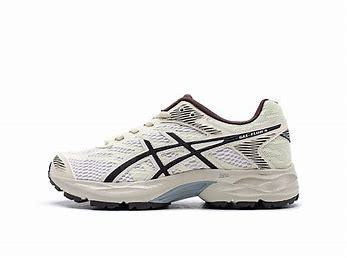
Brand: Asics
Model: Gel Flux 4